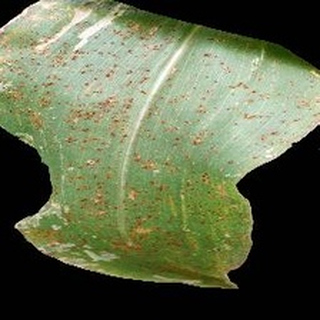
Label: corn_common_rust